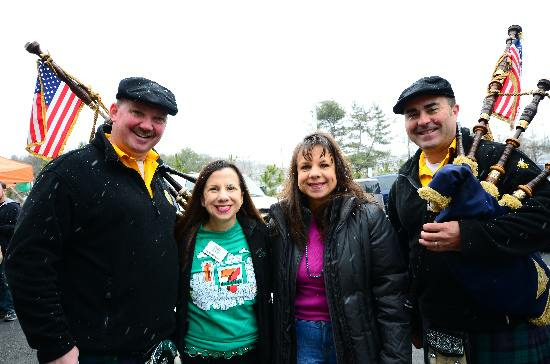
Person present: Yes